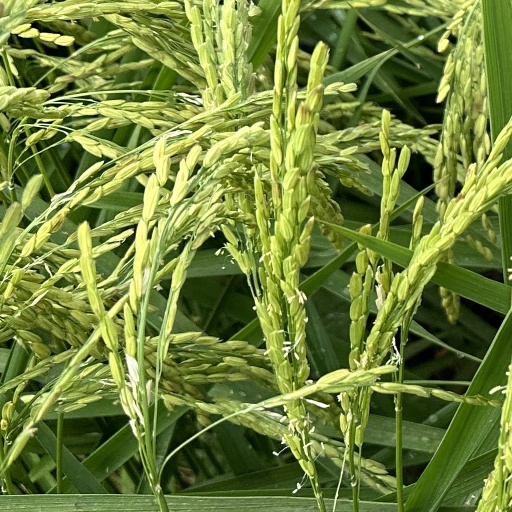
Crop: rice